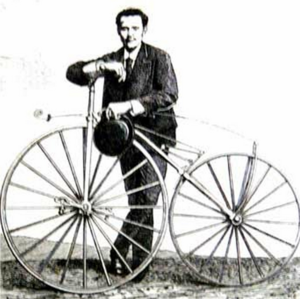
Un véhicule à propulsion humaine ou VPH est un véhicule mû par la force musculaire humaine. Les véhicules à propulsion humaine peuvent être terrestres, nautiques, aériens, ou même subaquatiques. L'utilisation de la propulsion humaine combinée à un véhicule a permis de développer un mode de transport en plein essor au niveau international.